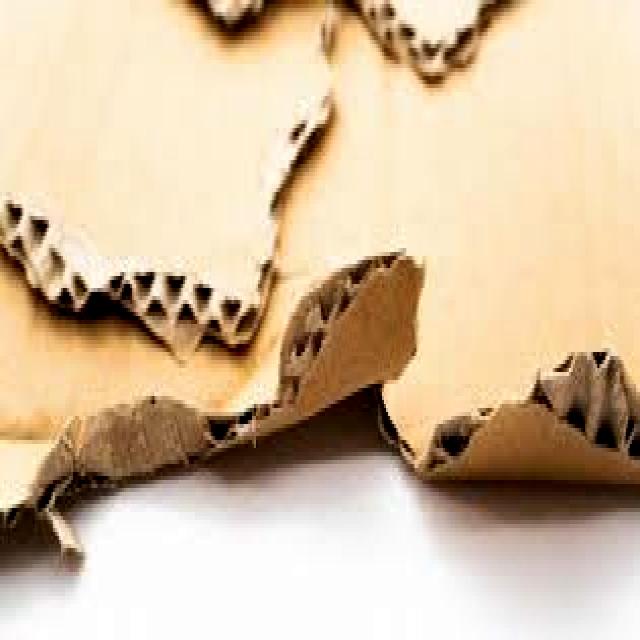
Label: Cardboard